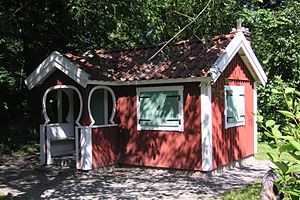
Legehus
Hagasessornas legehus på Haga Park.
Legehus er et hus specielt lavet til børn, der kan både følge møbler med som børn kan lege med inde i huset. Et legehus kan være i alle farver: rød, blå, grøn osv.